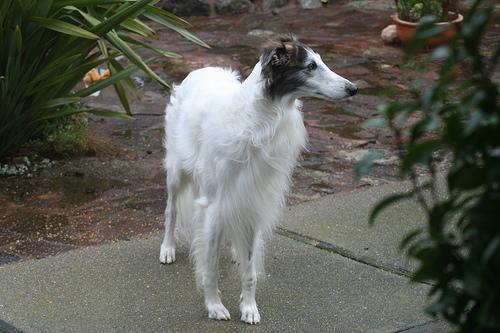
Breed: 226-n000064-borzoi